List of Armenian ethnic enclaves

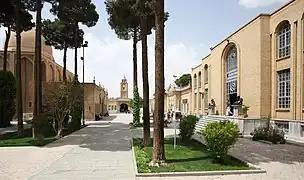
New Julfa in Isfahan, Iran: it is still one of the oldest and largest Armenian quarters in the world.

This is a list of Armenian ethnic enclaves, containing cities, districts, and neighborhoods with predominantly Armenian population, or are associated with Armenian culture, either currently or historically. Most numbers are estimates by various organizations and media, because many countries simply do not collect data on ethnicity.